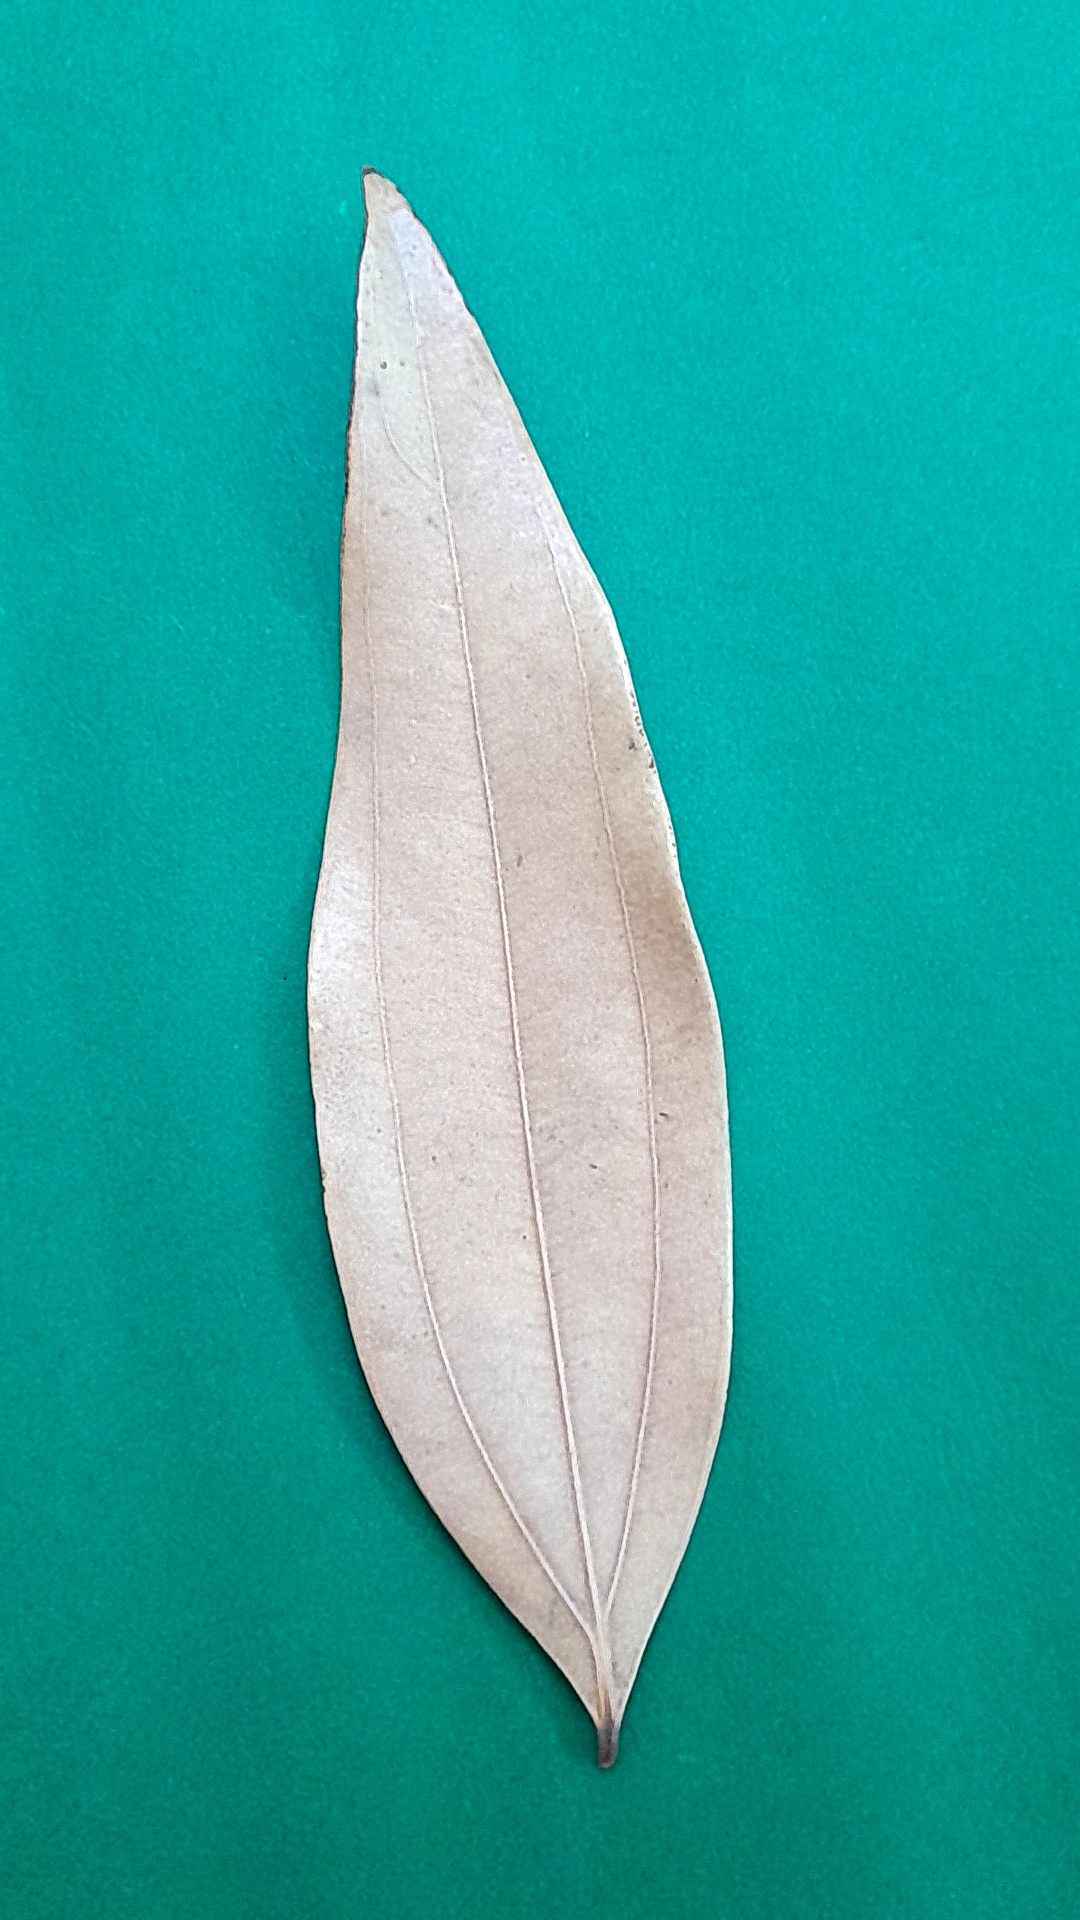
Label: Dry Leaf